Brian Hennessy

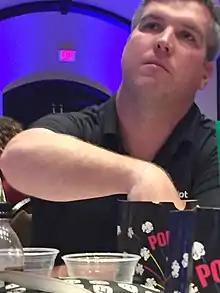
Brian Hennessy in Hoboken, New Jersey in 2017

Brian Hennessy (born 29 August 1969) is an Irish retired hurler who played as a right corner-back for the Offaly senior team.